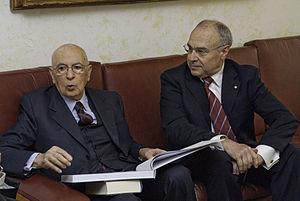
Attilio Celant, né le 28 décembre 1942 à Polcenigo en Frioul-Vénétie Julienne, est un économiste, géographe et universitaire italien.